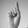
ASL letter: D